Instow

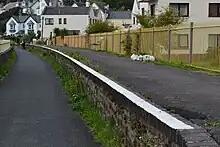
Instow railway station in 2018

Instow is a village in north Devon, England. It is on the estuary where the rivers Taw and Torridge meet, between the villages of Westleigh and Yelland and on the opposite bank to Appledore. There is an electoral ward with the same name. The ward's total population at the 2011 census was 1,501.